Carbon monoxide-releasing molecules

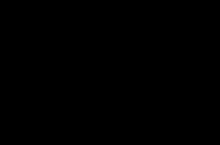
Structure of RuCl(gly)(CO), known as CORM-3.

Carbon monoxide-releasing molecules (CORMs) are chemical compounds designed to release controlled amounts of carbon monoxide (CO). CORMs are being developed as potential therapeutic agents to locally deliver CO to cells and tissues, thus overcoming limitations of CO gas inhalation protocols.